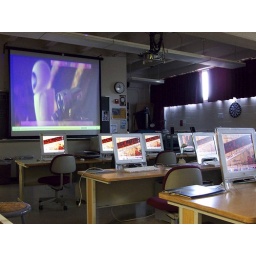
in the art building computer lab